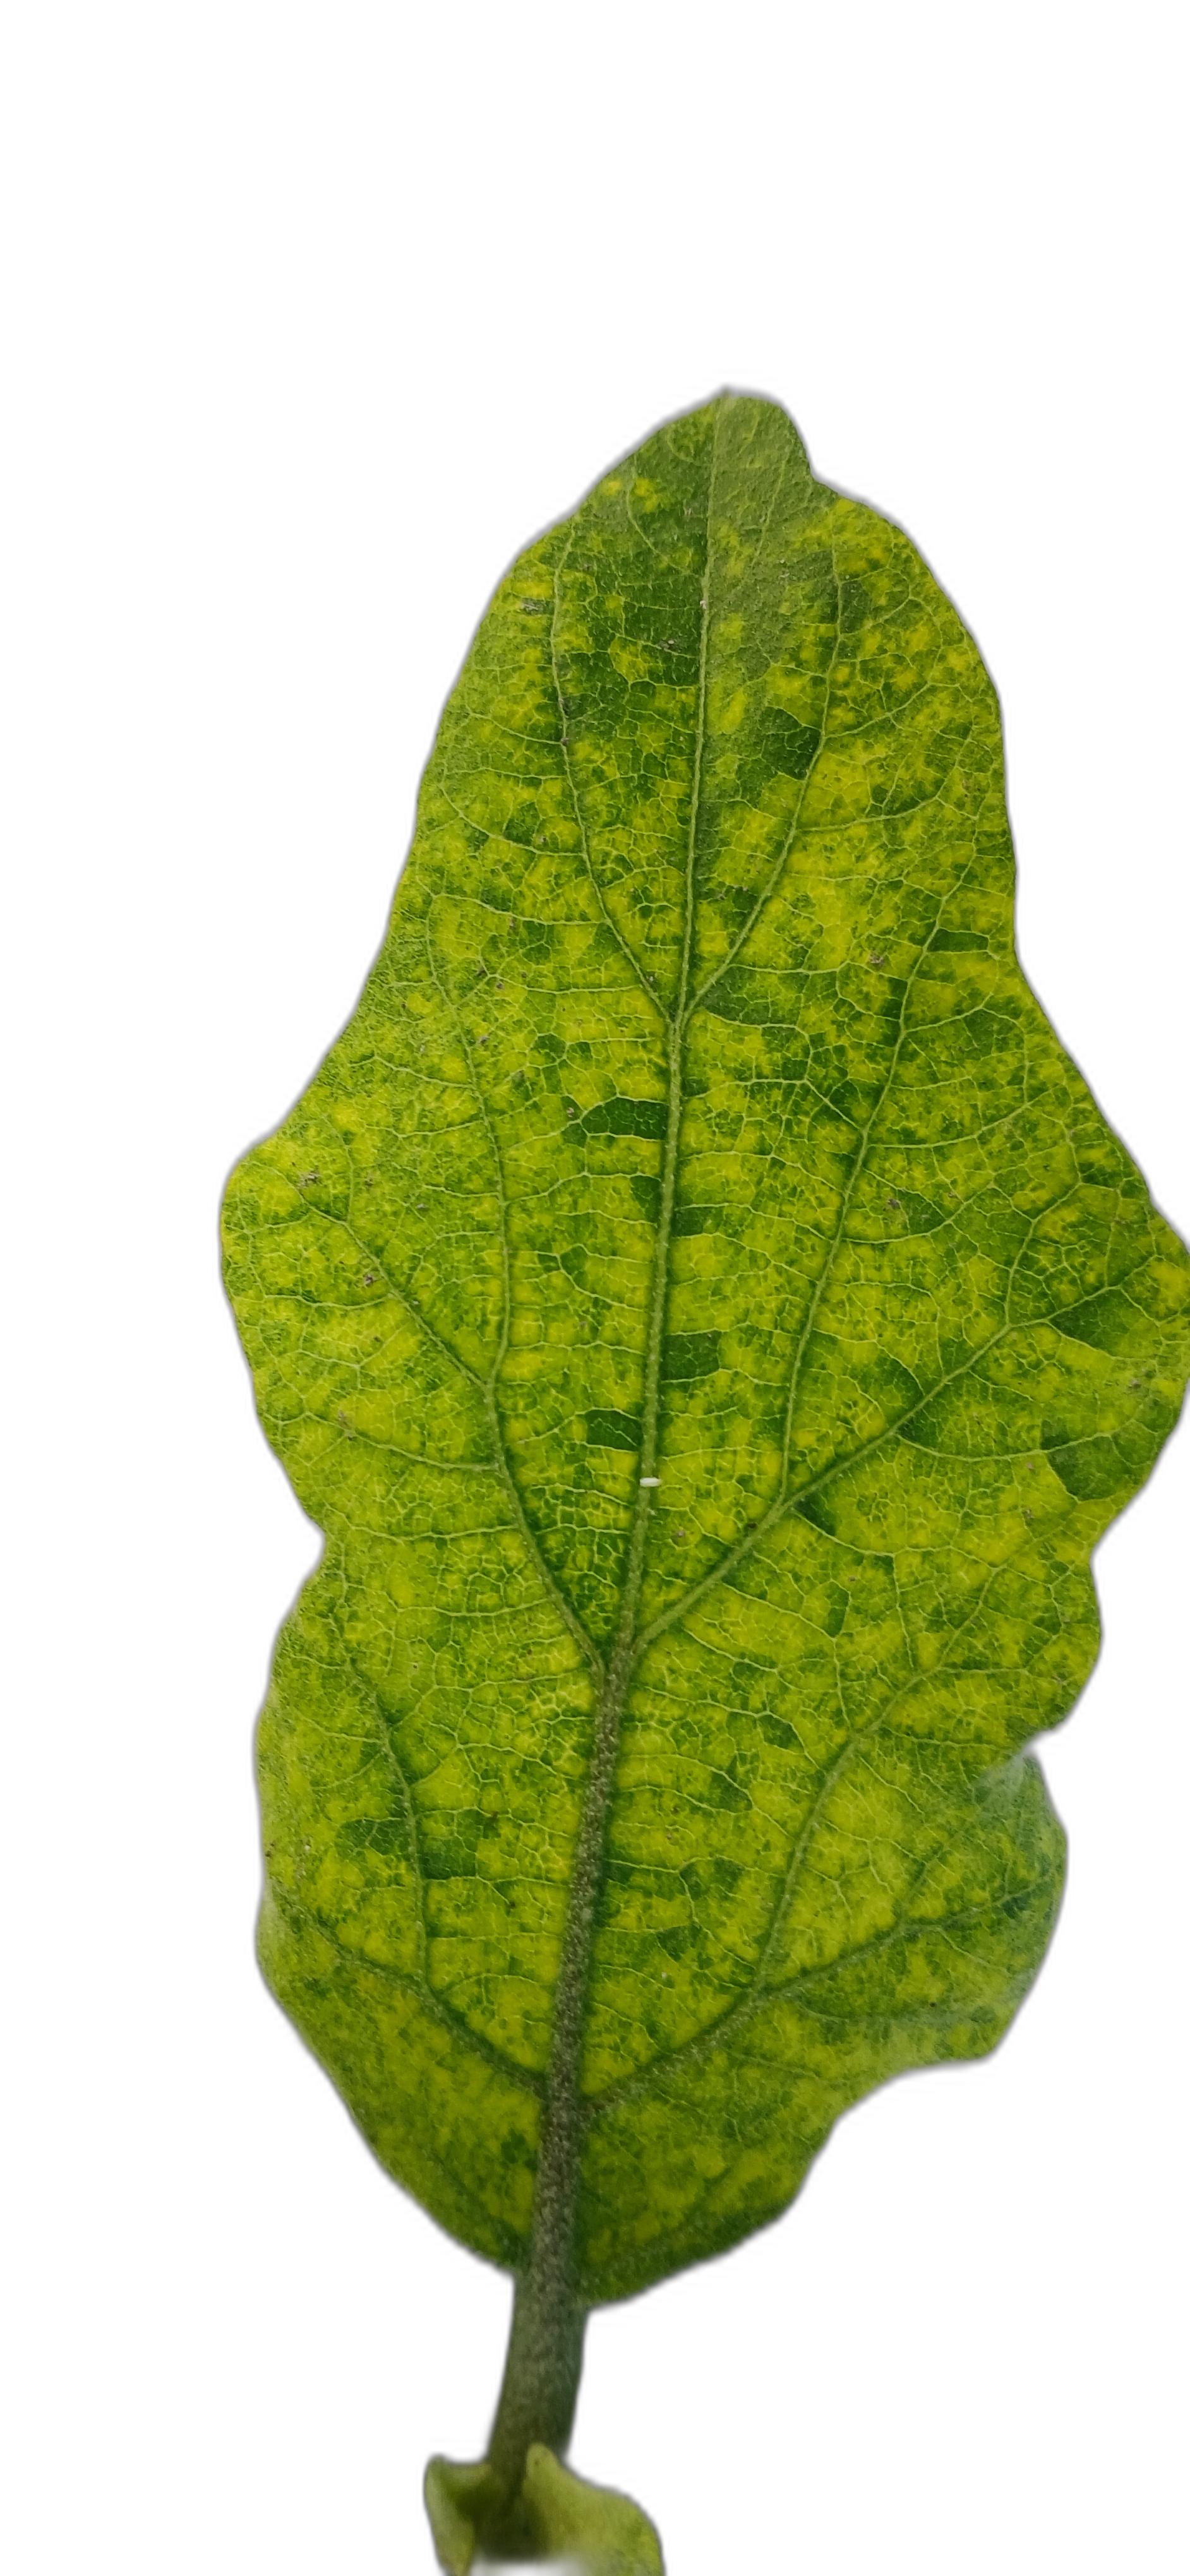
Label: Healthy Leaf